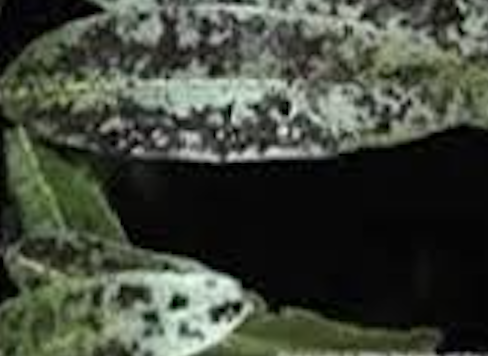
Label: sooty_mold